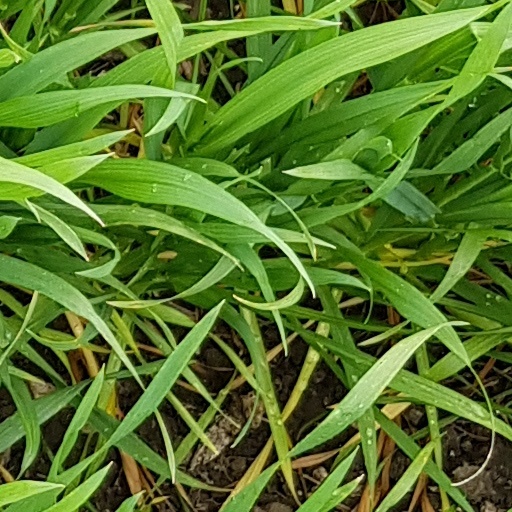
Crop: wheat